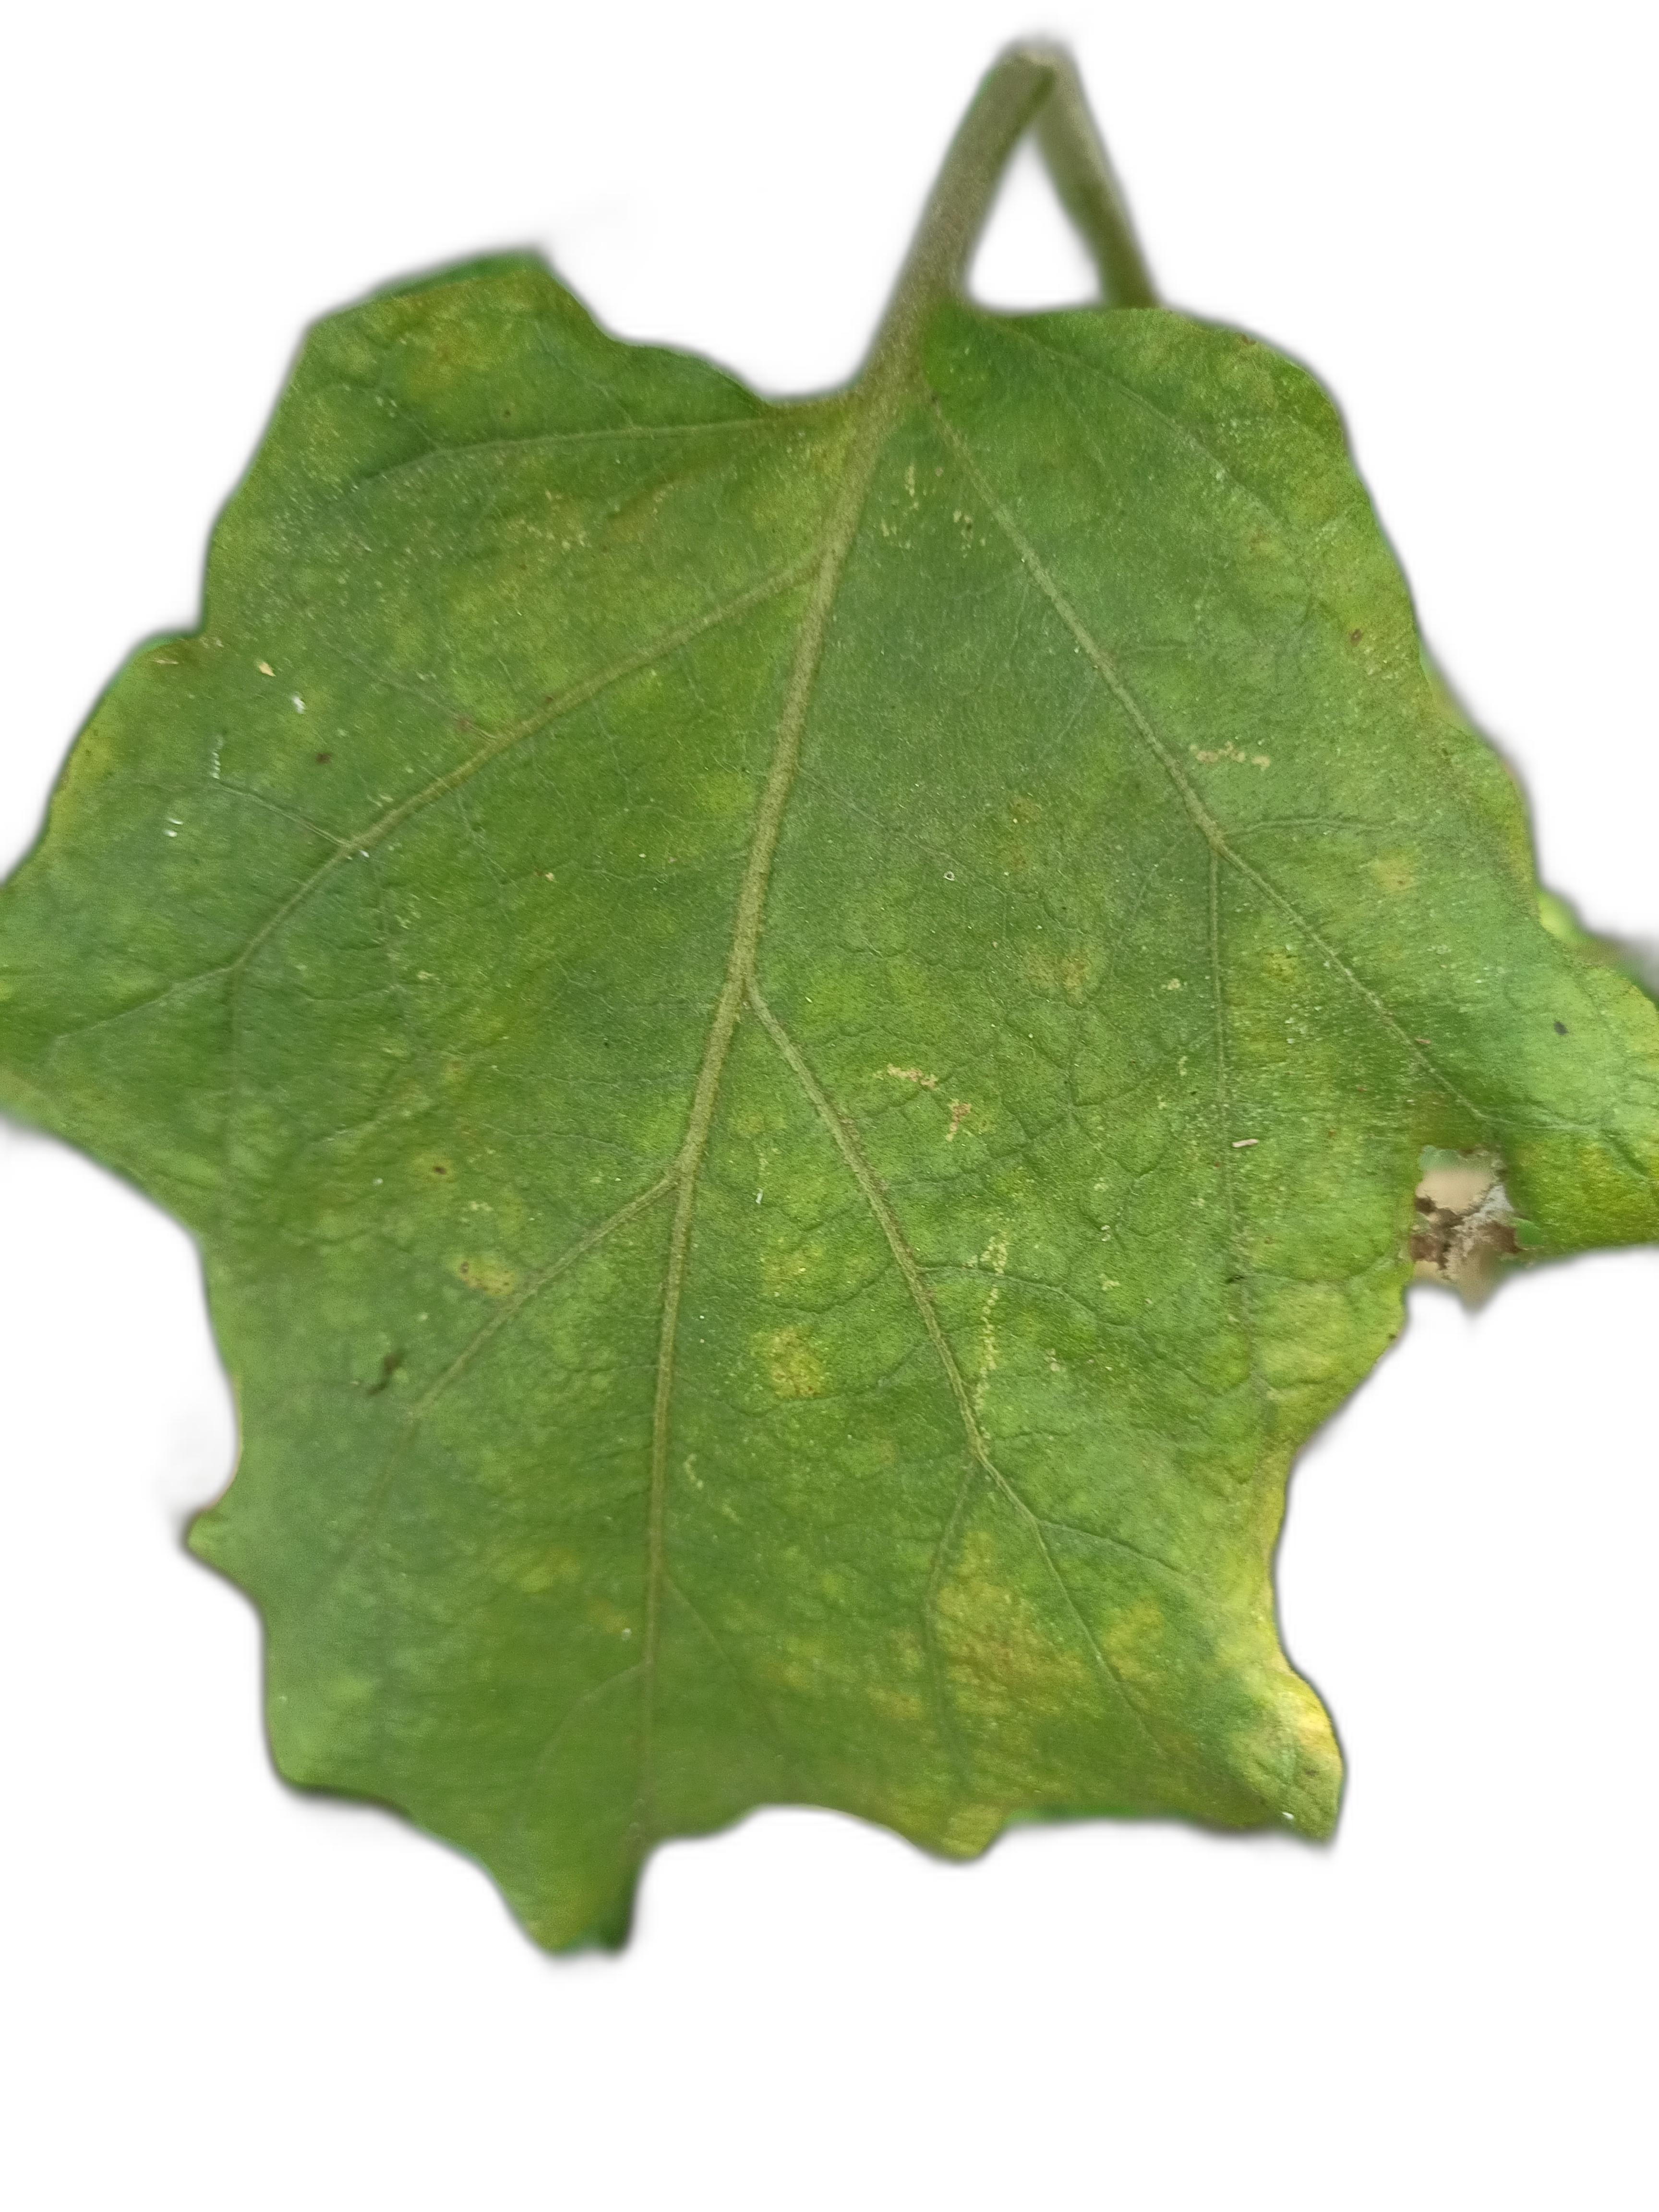
Label: Mosaic Virus Disease